Justin Davidson

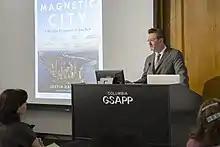
Davidson introduces his book "Magnetic City" (2015) at Columbia GSAPP

Justin Davidson (born May 16, 1966) is an American classical music and architecture critic of Italian birth. He has been the "New York" magazine's critic in both disciplines since 2007.